Ronald Rene Lagueux

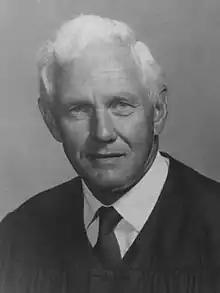
Lagueux in c. 2000

Ronald Rene Lagueux (June 30, 1931 – May 3, 2023) was a United States district judge of the United States District Court for the District of Rhode Island.